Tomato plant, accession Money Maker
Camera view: tilt-top (135 deg); turntable rotation: 90 degrees
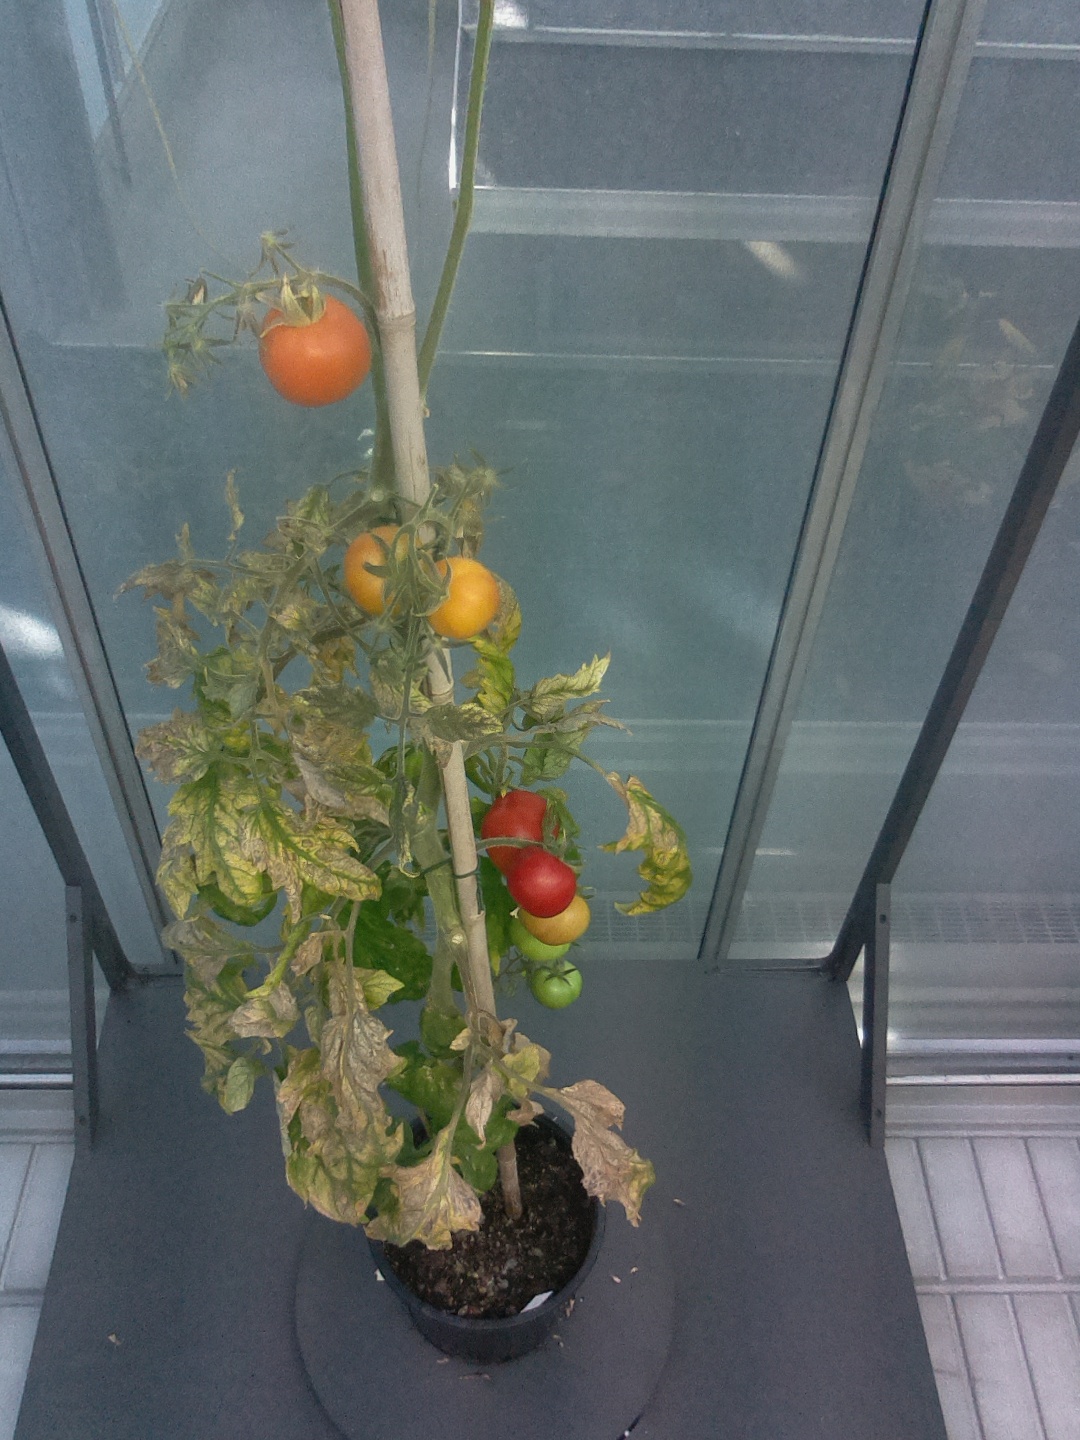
BBCH growth stage 84: 40%-50% of fruits show typical fully ripe color